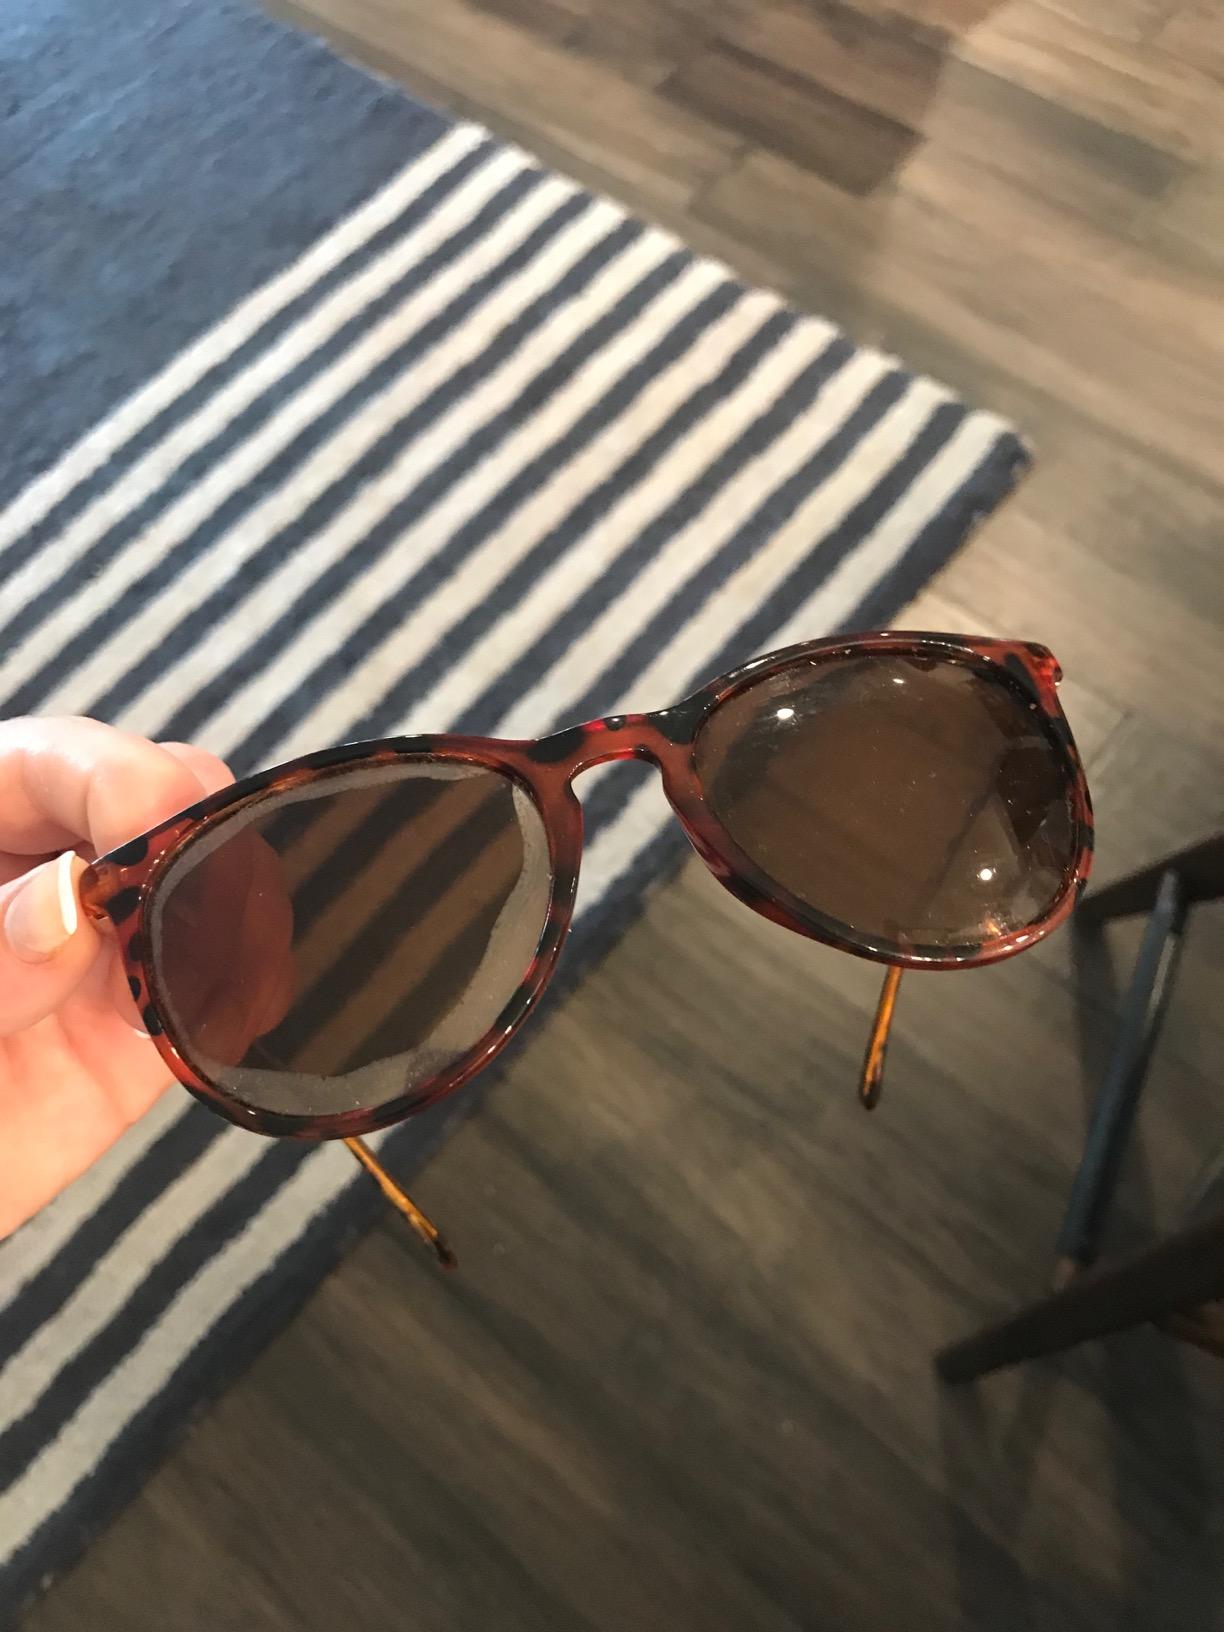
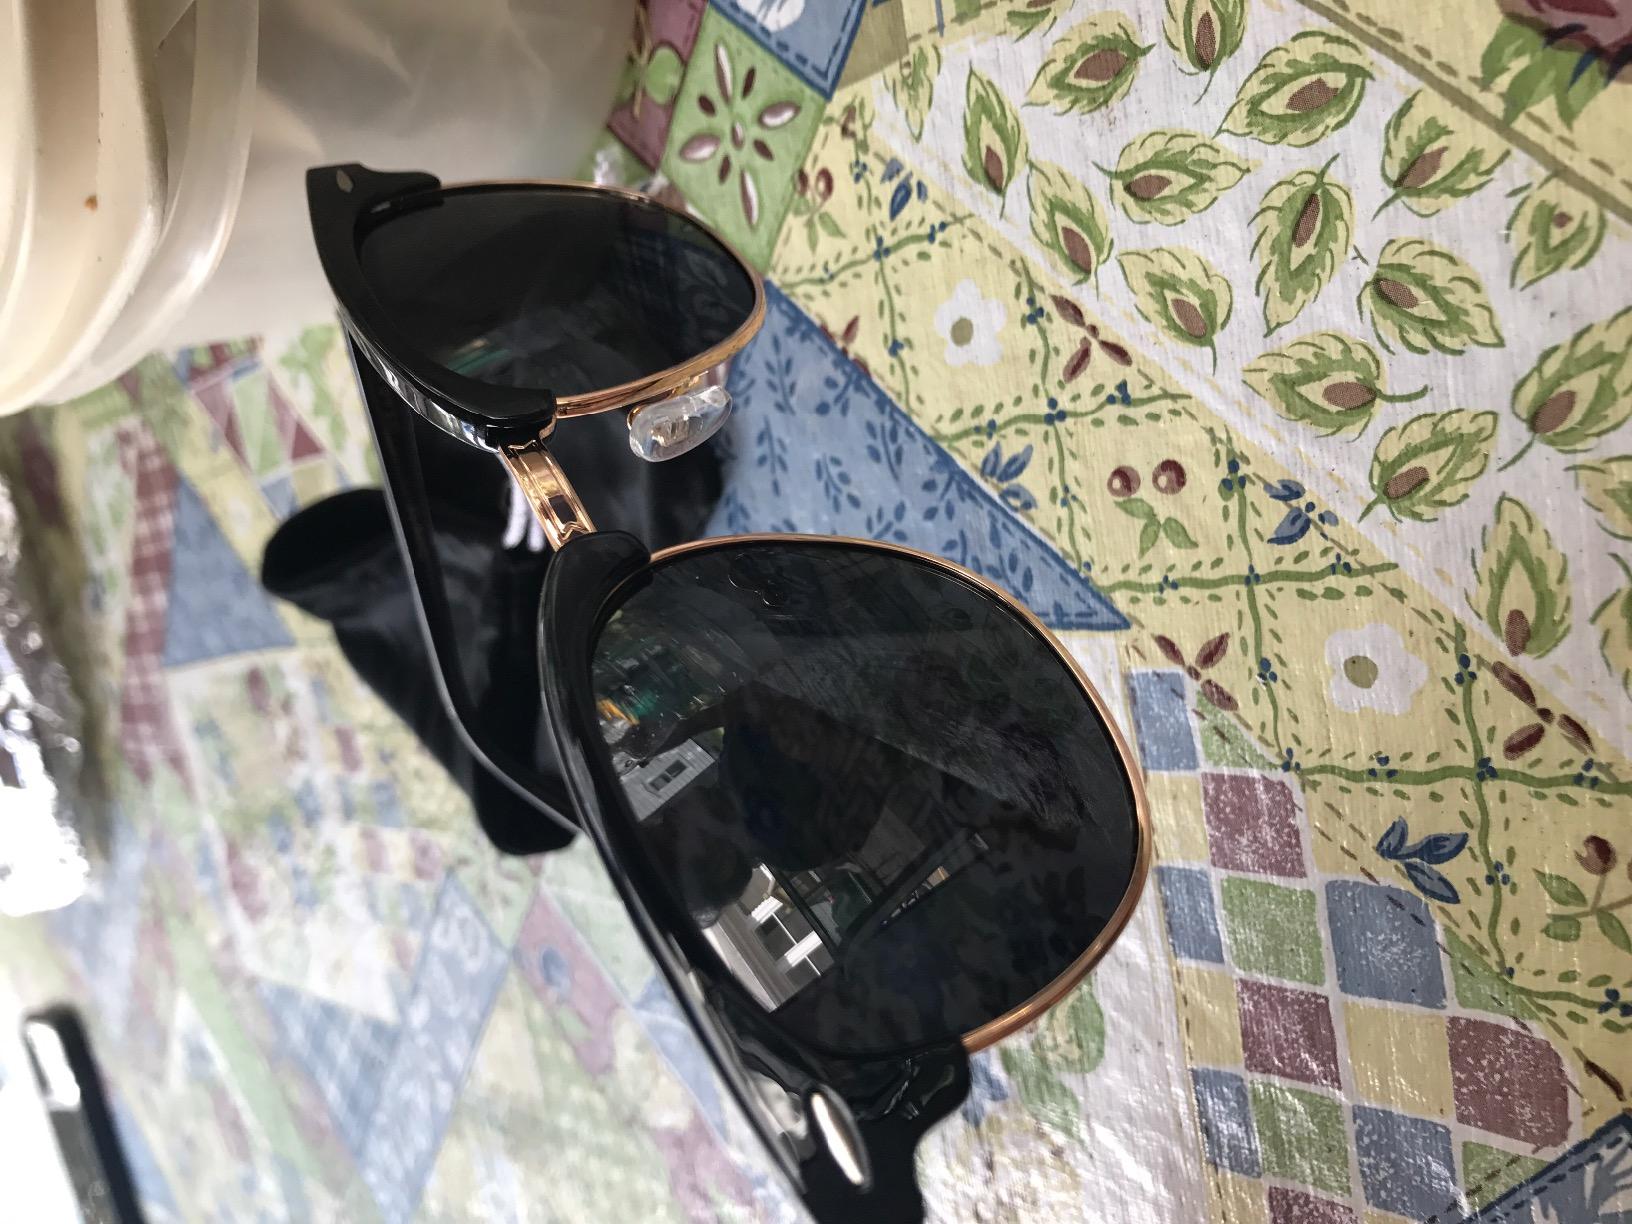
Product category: accessories_sunglasses
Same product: no